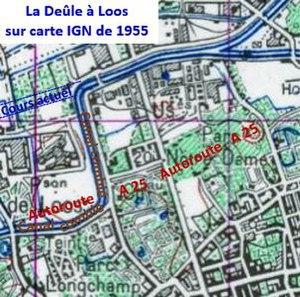
Deûle à Loos en 1955
Loos est une commune française de la Métropole européenne de Lille, située dans le département du Nord, en région Hauts-de-France. Elle est limitrophe de la commune de Lille.